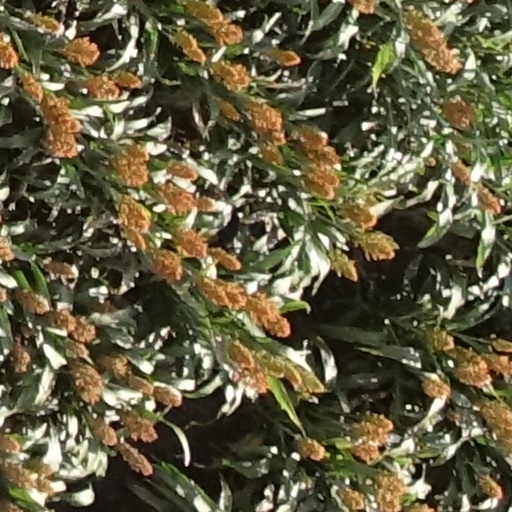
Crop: sorghum